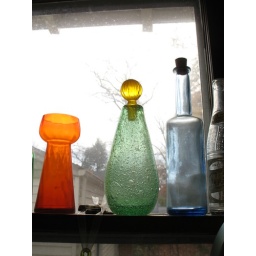
glass in the window